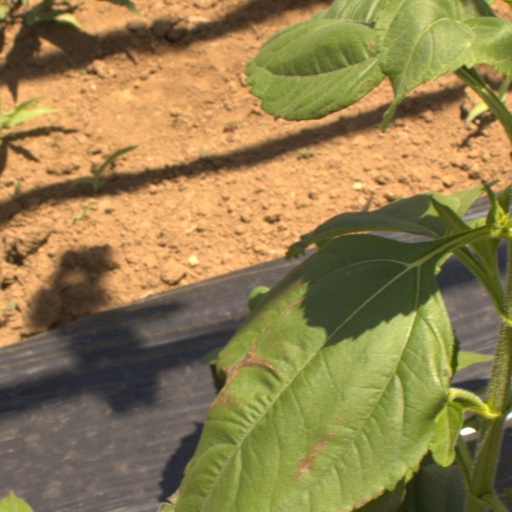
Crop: Jerusalem artichoke